Dingwall railway station

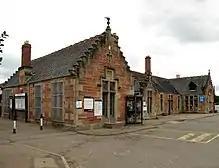
The station building

The station was built by the Inverness and Ross-shire Railway (I&RR) and opened on 11 June 1862 when the company's line was opened from to Dingwall. The extension to Invergordon came on 23 March 1863. The I&RR was consolidated with the Inverness and Aberdeen Junction Railway on 30 June 1862. The operating name became the Highland Railway (HR) on 29 June 1865. Under Highland Railway ownership the current station buildings were erected in 1886 by architect Murdoch Paterson.